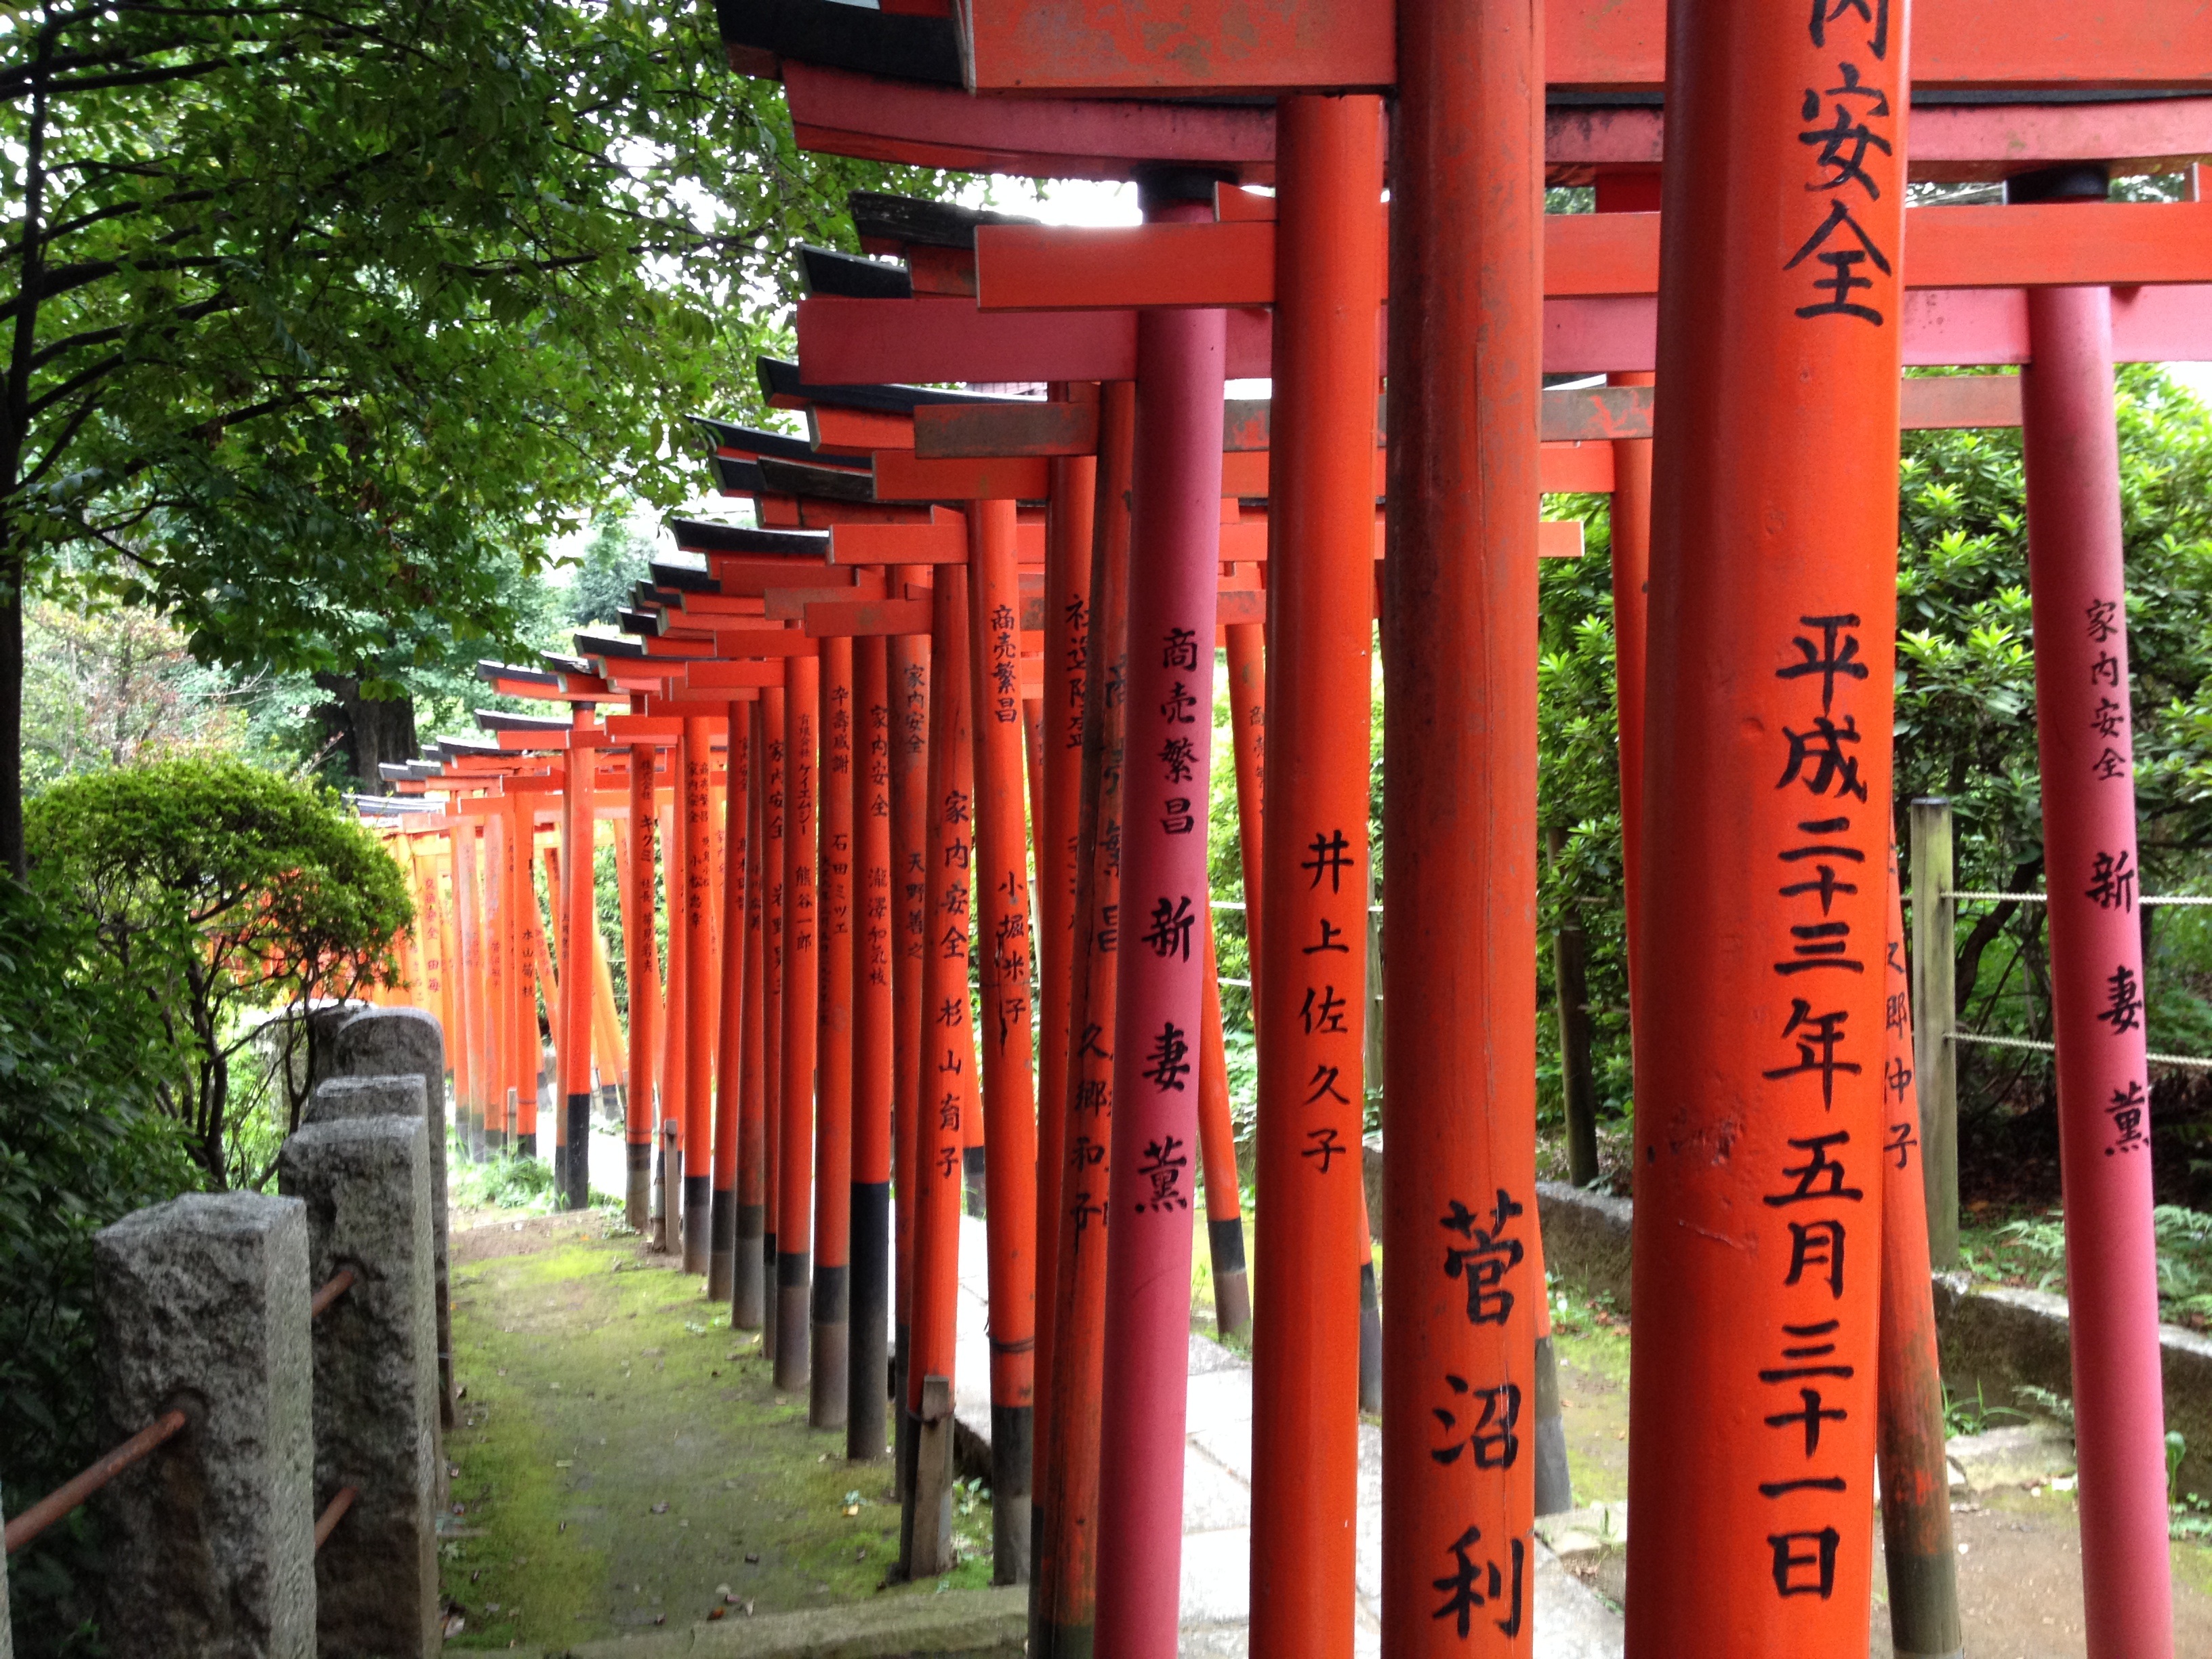
building, column, red, japan, interior design, tokyo, temple, shrine, torii, ueno, shinto shrine, outdoor structure, nezu shrine